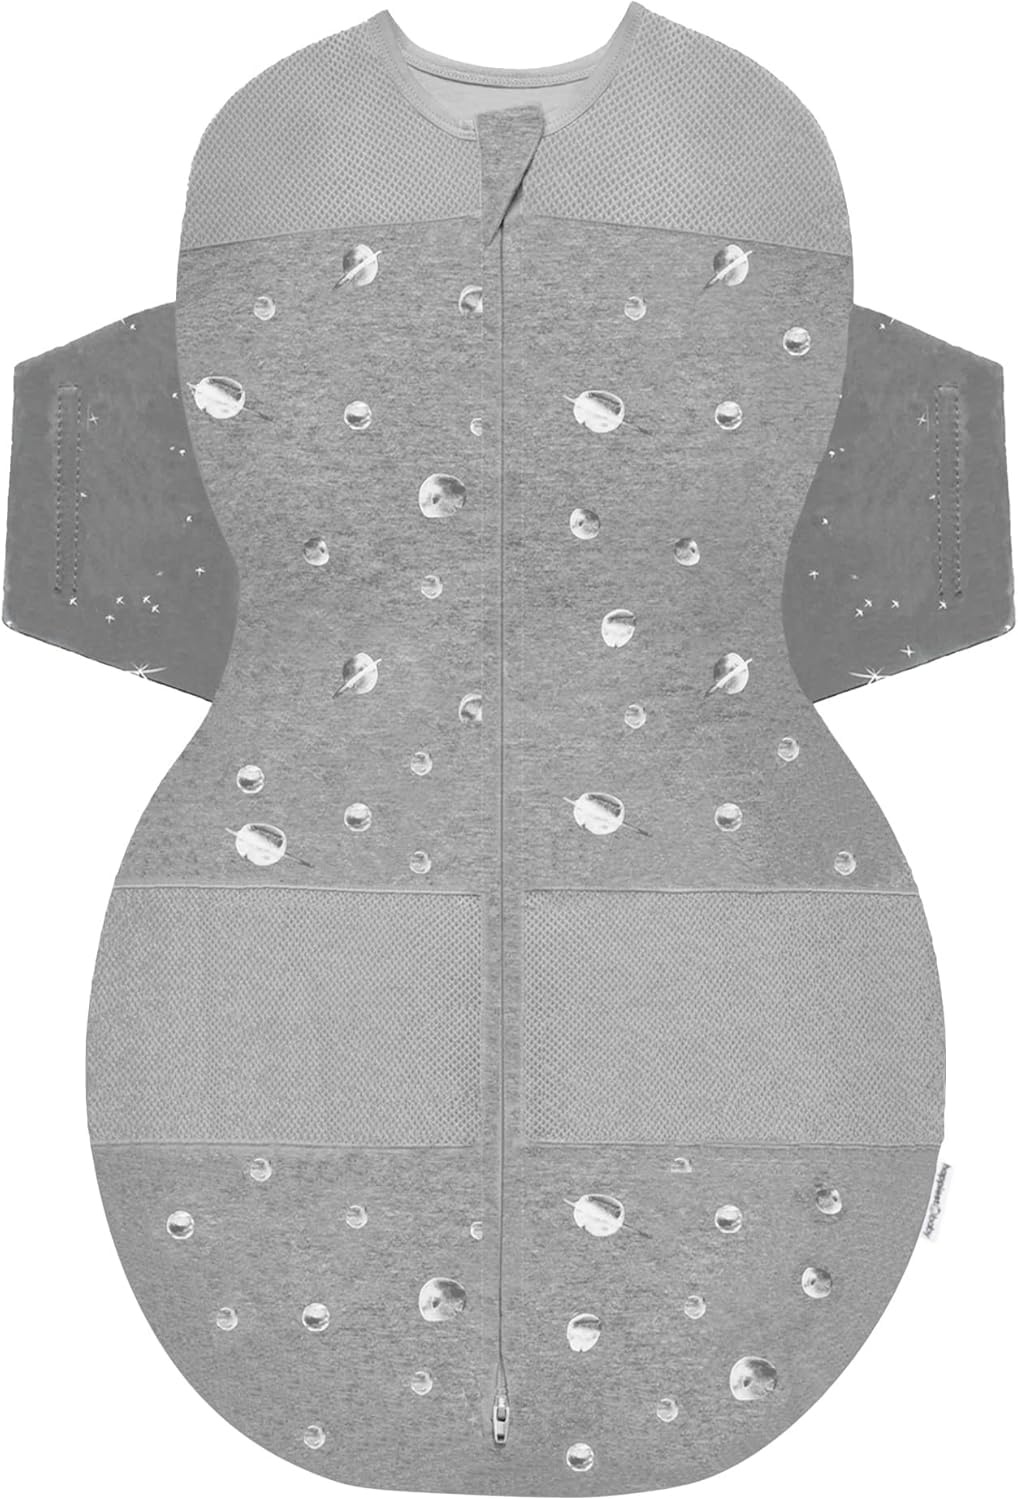
Happiest Baby SNOO Sleep Sack - 100% Organic Cotton Baby Swaddle Blanket - Doctor Designed Promotes Healthy Hip Development (Graphite Planets, X-Large)
Overview Material : Cotton Color : Graphite Planets Brand : Happiest Baby Special Feature : Breathable Style : Modern About this item “#1 Swaddle” New York Times: Rated America’s best baby swaddle, our SNOO Sleep Sack was designed by top pediatrician and world’s leading hip-safe swaddling expert, Dr. Harvey Karp. Perfect for healthy, growing hips (International Hip Dysplasia Institute seal of approval). 100% Organic Cotton: Made from luxuriously soft organic cotton with special wings that attach to our SNOO Smart Sleeper to keep babies safely on the back. Includes extra-quiet Velcro for escape-proof security and 2-way zipper that opens from top or bottom for easy midnight nappy changes. More Infant Sleep: Our baby swaddle sleep sack prevents startles and boosts babies’ sleep quality with special inner flaps that give the snug embrace your baby boy or girl loved in the womb. Arm openings can unsnap to allow for arms out. Great transitional swaddle for moving to crib with arms free independent sleep training. “5-Second Baby Swaddle”: The Happiest Baby Swaddle is the easiest, safest, fastest, escape-proof baby swaddle wrap. It promotes self-soothing and keeps babies sleeping longer than other swaddles. Prevents Overheating: Breathable mesh at shoulders and legs of baby warp reduce risky overheating. More secure and comfortable than other swaddlers, blankets, or baby sleepers.
Brand: HappiestBaby
Category: Baby & Toddler > Swaddling & Receiving Blankets > Swaddling Blankets